COVID-19 pandemic in Europe

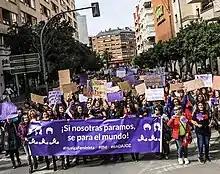
International Women's Day march in Mérida, Spain, 8 March

Although by 7 March some European politicians such as France's Marine Le Pen had called for Europe's internal borders to be temporarily closed, the European Union by 13 March continued to reject the idea of suspending the Schengen free travel area and introducing border controls with Italy. The deputy leader of the Swiss Ticino League, Lorenzo Quadri, by 29 February had criticised the decision, saying, "It is alarming that the dogma of wide-open borders is considered a priority." United States President Donald Trump said by 12 March the European Union had "failed to take the same precautions and restrict travel from China and other hot spots" as the US had implemented. Trump also said that "As a result a large number of new clusters in the United States were seeded by travellers from Europe." Research on coronavirus genomes indicates the majority of COVID-19 cases in New York came from European travelers, rather than directly from China or any other Asian country.